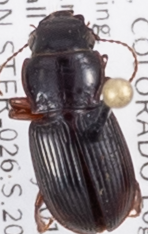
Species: Cratacanthus dubius
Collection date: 2018-05-31
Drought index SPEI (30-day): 0.726
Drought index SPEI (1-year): -0.748
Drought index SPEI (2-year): -0.284